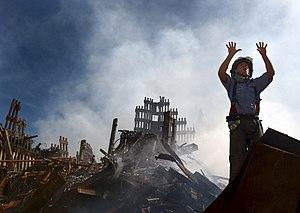
Traduction de la légende originale rédigée par la marine américaine